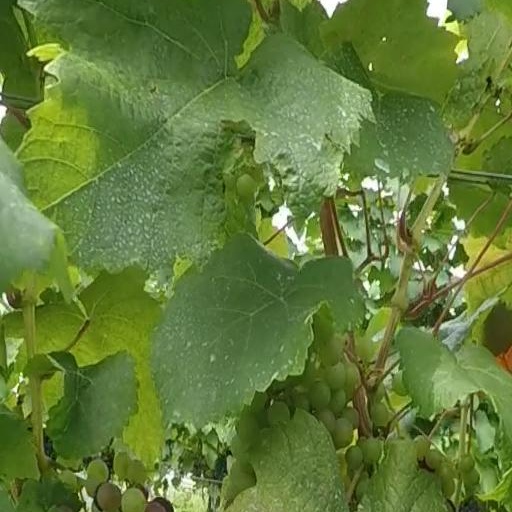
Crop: grape